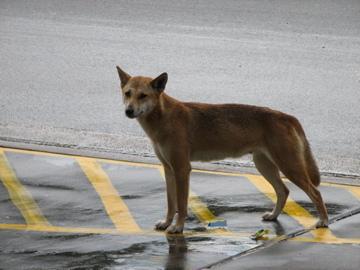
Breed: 217-n000079-dingo